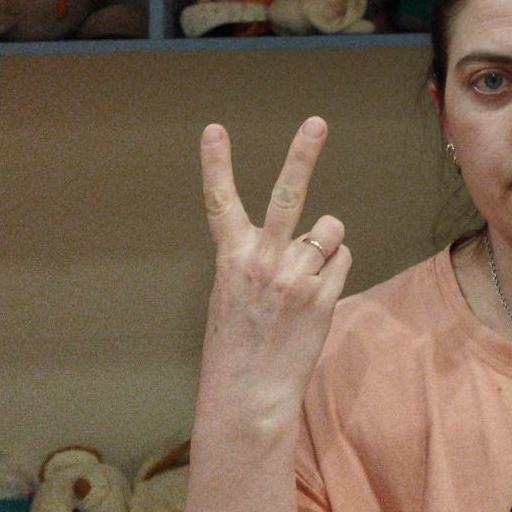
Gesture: peace_inverted